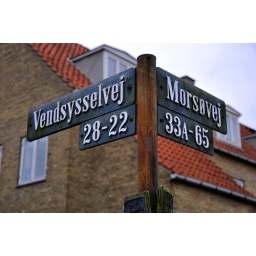
This is the street sign just outside my apartment. The building in the background is where I live